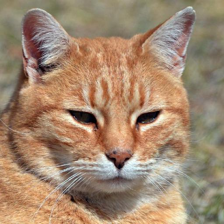
Label: animals